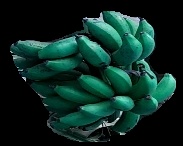
Variety: rasbale
Grade: grade3